Röthenbach im Emmental

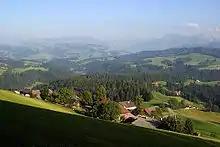
View from the Chuderhüsi observation tower above Würzbrunnen

Röthenbach im Emmental has an area of . As of 2012, a total of or 43.6% is used for agricultural purposes, while or 52.6% is forested. The rest of the municipality is or 3.3% is settled (buildings or roads), or 0.5% is either rivers or lakes and or 0.1% is unproductive land.